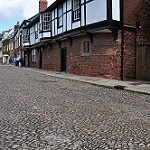
Scene: Outdoor